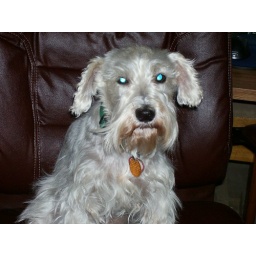
Kirby is not happy to be sitting in my chair b/c it very high off the ground.